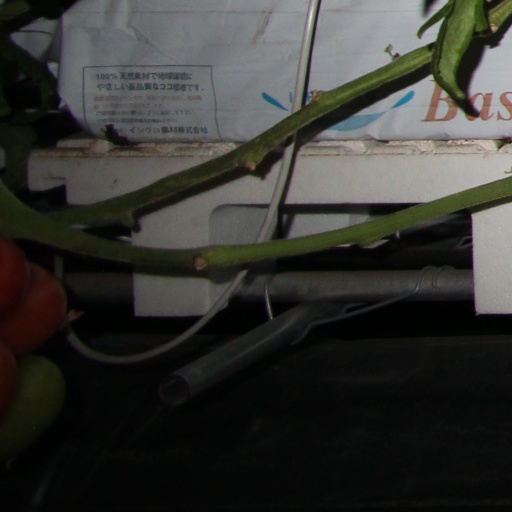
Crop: tomato